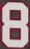
Number: 8